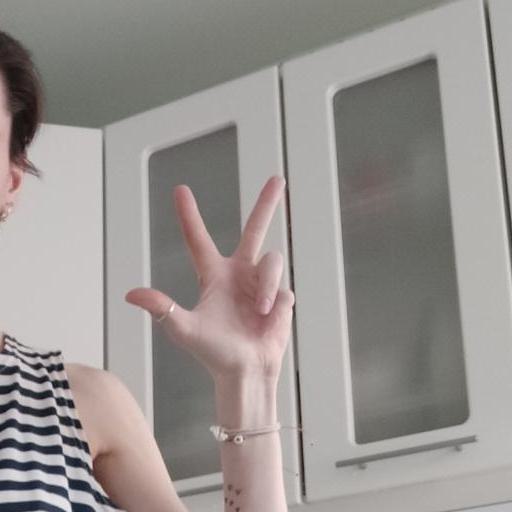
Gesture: three2